Russell Wilson

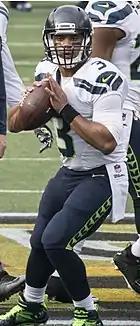
Wilson against the Baltimore Ravens in 2015

The Seahawks began the 2013 season with the first 4–0 start in franchise history, before losing to the Indianapolis Colts in Week 5. The Seahawks then went on a 7-game winning streak, including a 41–20 victory over the Minnesota Vikings where he posted a career-high 151.4 passer rating and culminating in a 34–7 victory over the New Orleans Saints in Week 13 in which Wilson threw three touchdown passes and earned his second NFC Offensive Player of the Week award. Over the next three weeks, the Seahawks suffered divisional losses to the San Francisco 49ers and Arizona Cardinals (the loss to the Cardinals was Wilson's first home loss), but defeated the St. Louis Rams in Week 17 to finish the season with a 13–3 record, the NFC West title, and the No. 1 seed in the playoffs. Wilson finished the season with 26 touchdown passes, nine interceptions, and a 101.2 passer rating, becoming the first quarterback in the Super Bowl era to post a 100+ passer rating in each of his first two seasons. Wilson was named to his second Pro Bowl on December 27, 2013.